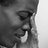
Emotion: sad